Huntsville, Ontario

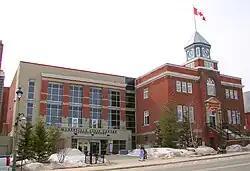
Huntsville Town Hall and Civic Centre

The first European who settled in the area in 1869 was George Hunt, who built a small agricultural centre. In 1870, a post office was built and the area was named Huntsville after Hunt, who became the first postmaster. Huntsville's economic development was stimulated by the engineering of a navigable water route north from Port Sydney to Huntsville, which opened in 1877. A railway route from Gravenhurst was built by the Northern and Pacific Junction Railway in 1885, which encouraged development and resulted in Huntsville becoming officially incorporated in 1886.